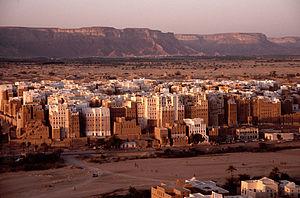
L'architecture tout en hauteur du village de Shibam, dans l'Hadramaout, au Yemen. Italiano: Lew alte costruzioni a Shibam, Wadi Hadhramaut (o Hadhramout, Hadramawt) in Yemen.
Chibam, ou Shibam, شبام en arabe, est une ville du Yémen, située dans le gouvernorat de l’Hadramaout à 480 km à l'est de la capitale Sanaa. Chibam est peuplée de 13 300 habitants. La Chibam moderne est séparée de l'ancienne par une centaine de mètres et par la route nᵒ 5.
Le Yémen, en forme longue la république du Yémen, est un pays arabe situé à la pointe sud-ouest de la péninsule d'Arabie. Il possède une frontière terrestre avec l’Arabie saoudite au nord et avec Oman au nord-est, et une frontière maritime avec Djibouti et l'Érythrée à l'Ouest et la Somalie au Sud. Il présente une importante façade maritime sur le golfe d'Aden, une moindre sur la mer Rouge, et contrôle avec Djibouti le détroit de Bab-el-Mandeb qui mène vers le canal de Suez. Sa capitale, Sanaa, se situe dans l'ouest du pays, et son principal port est Aden.
La culture du Yémen, vaste pays du sud de la péninsule arabique, désigne d'abord les pratiques culturelles observables de ses habitants.
Cet article recense les sites concernés par l'observatoire mondial des monuments en 1998.
La 6ᵉ session du Comité du patrimoine mondial a eu lieu du 13 décembre 1982 au 17 décembre 1982 à Paris, en France.